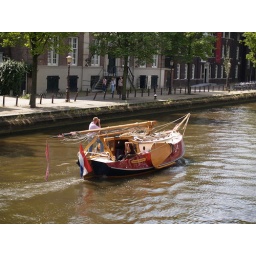
picture your self in a boat on a river